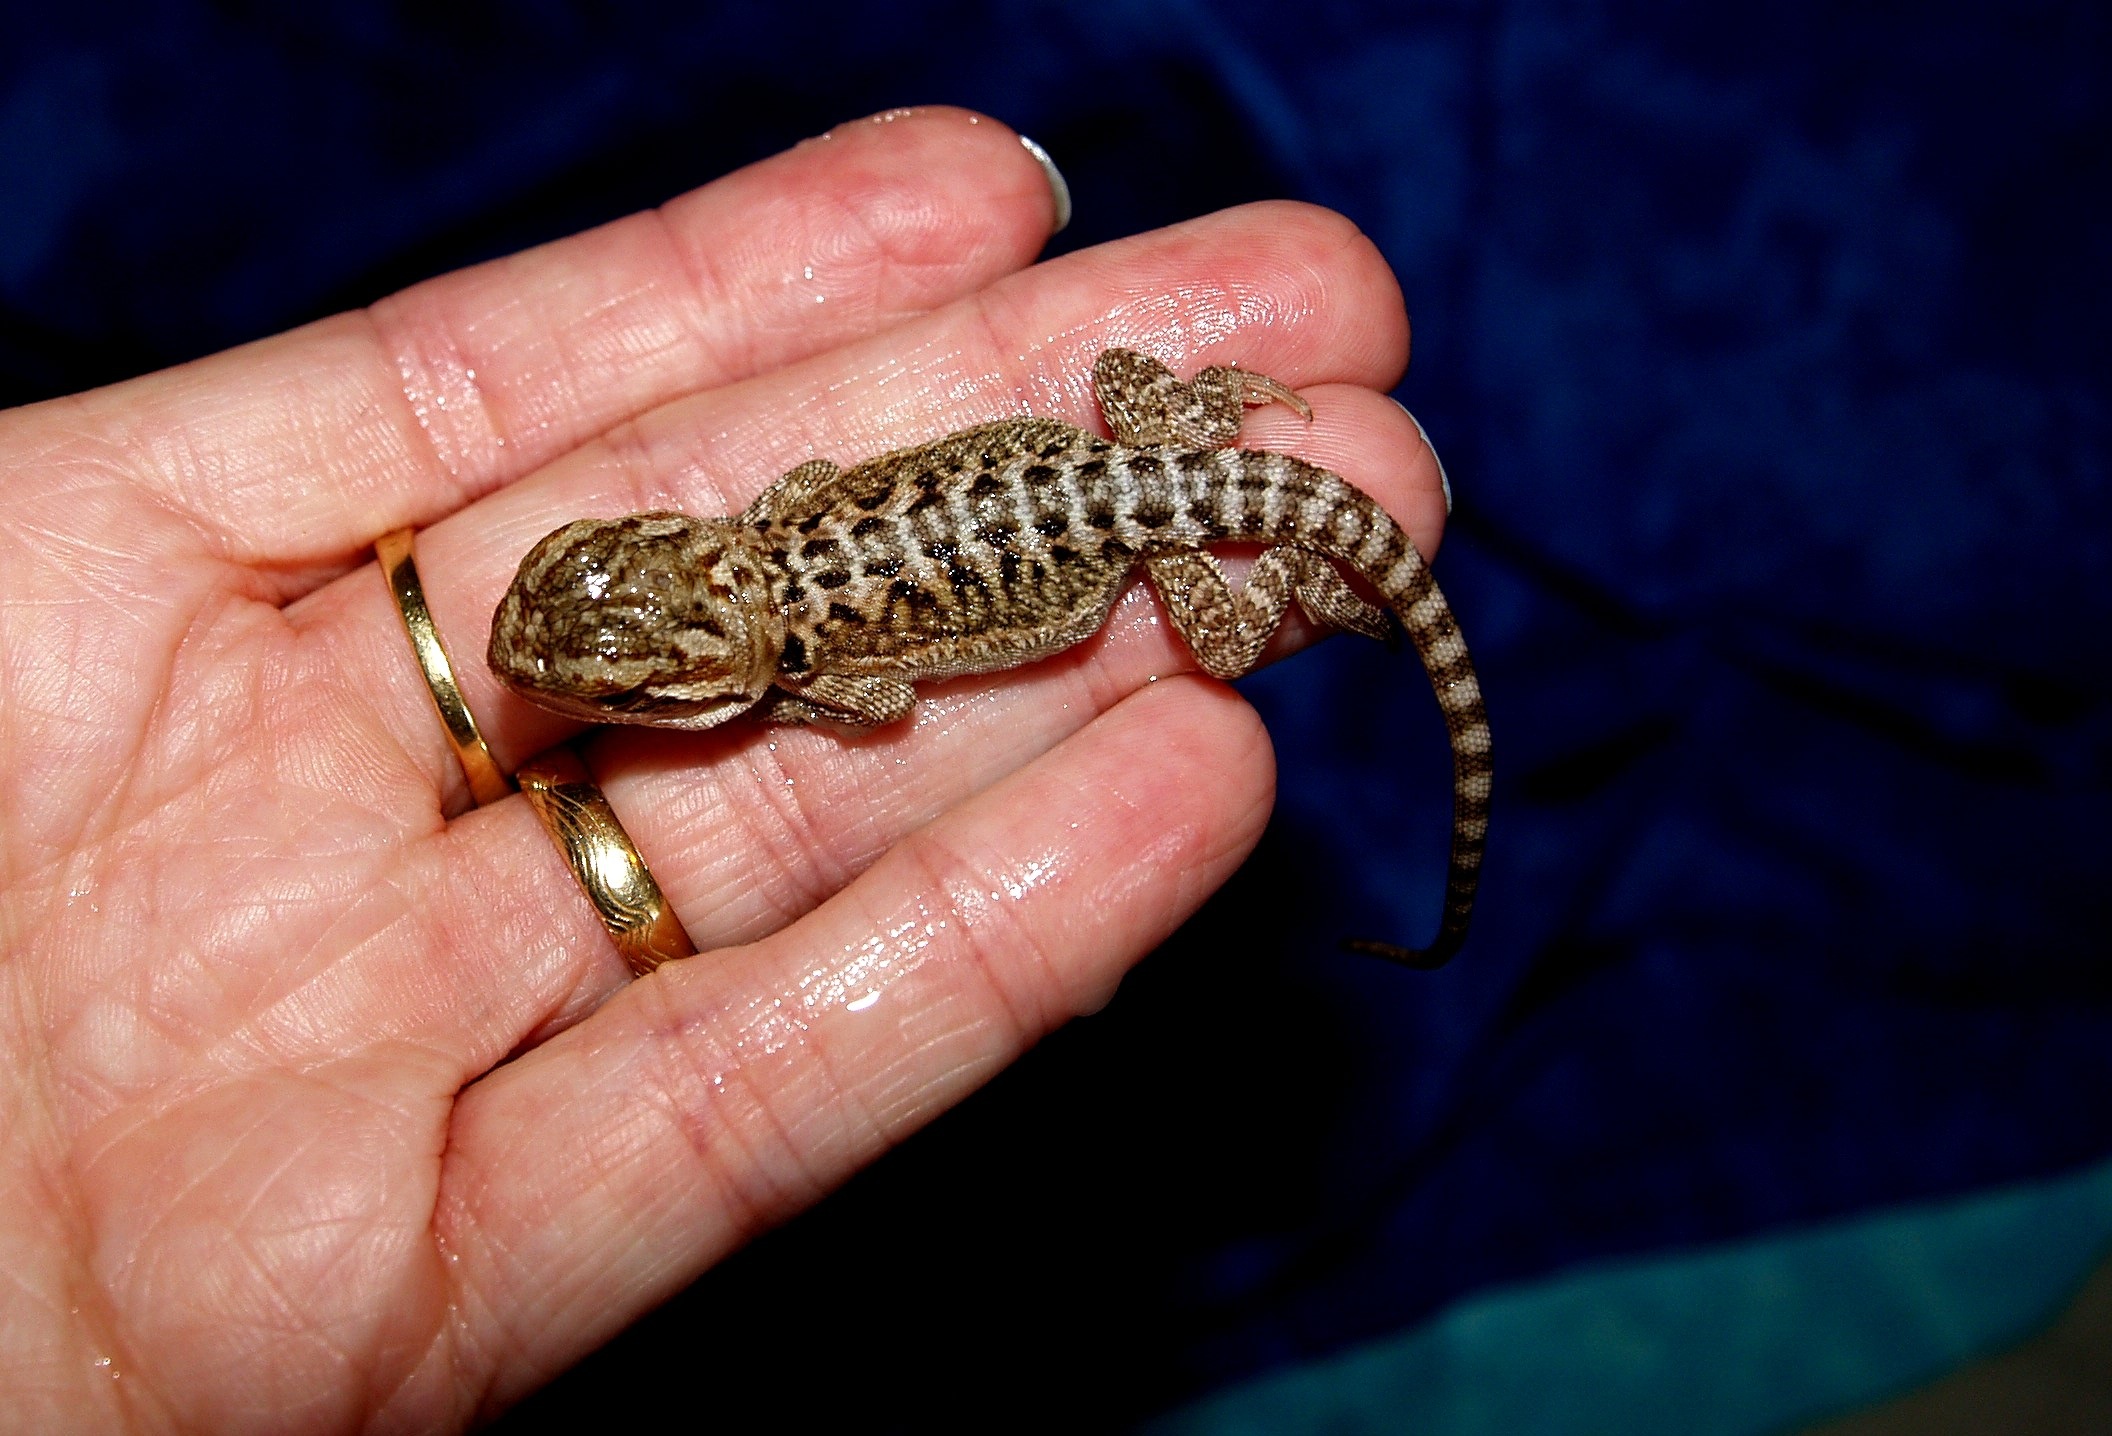
young, biology, reptile, amphibian, fauna, bearded dragon, animals, vertebrate, macro photography, organism, pogona vitticeps